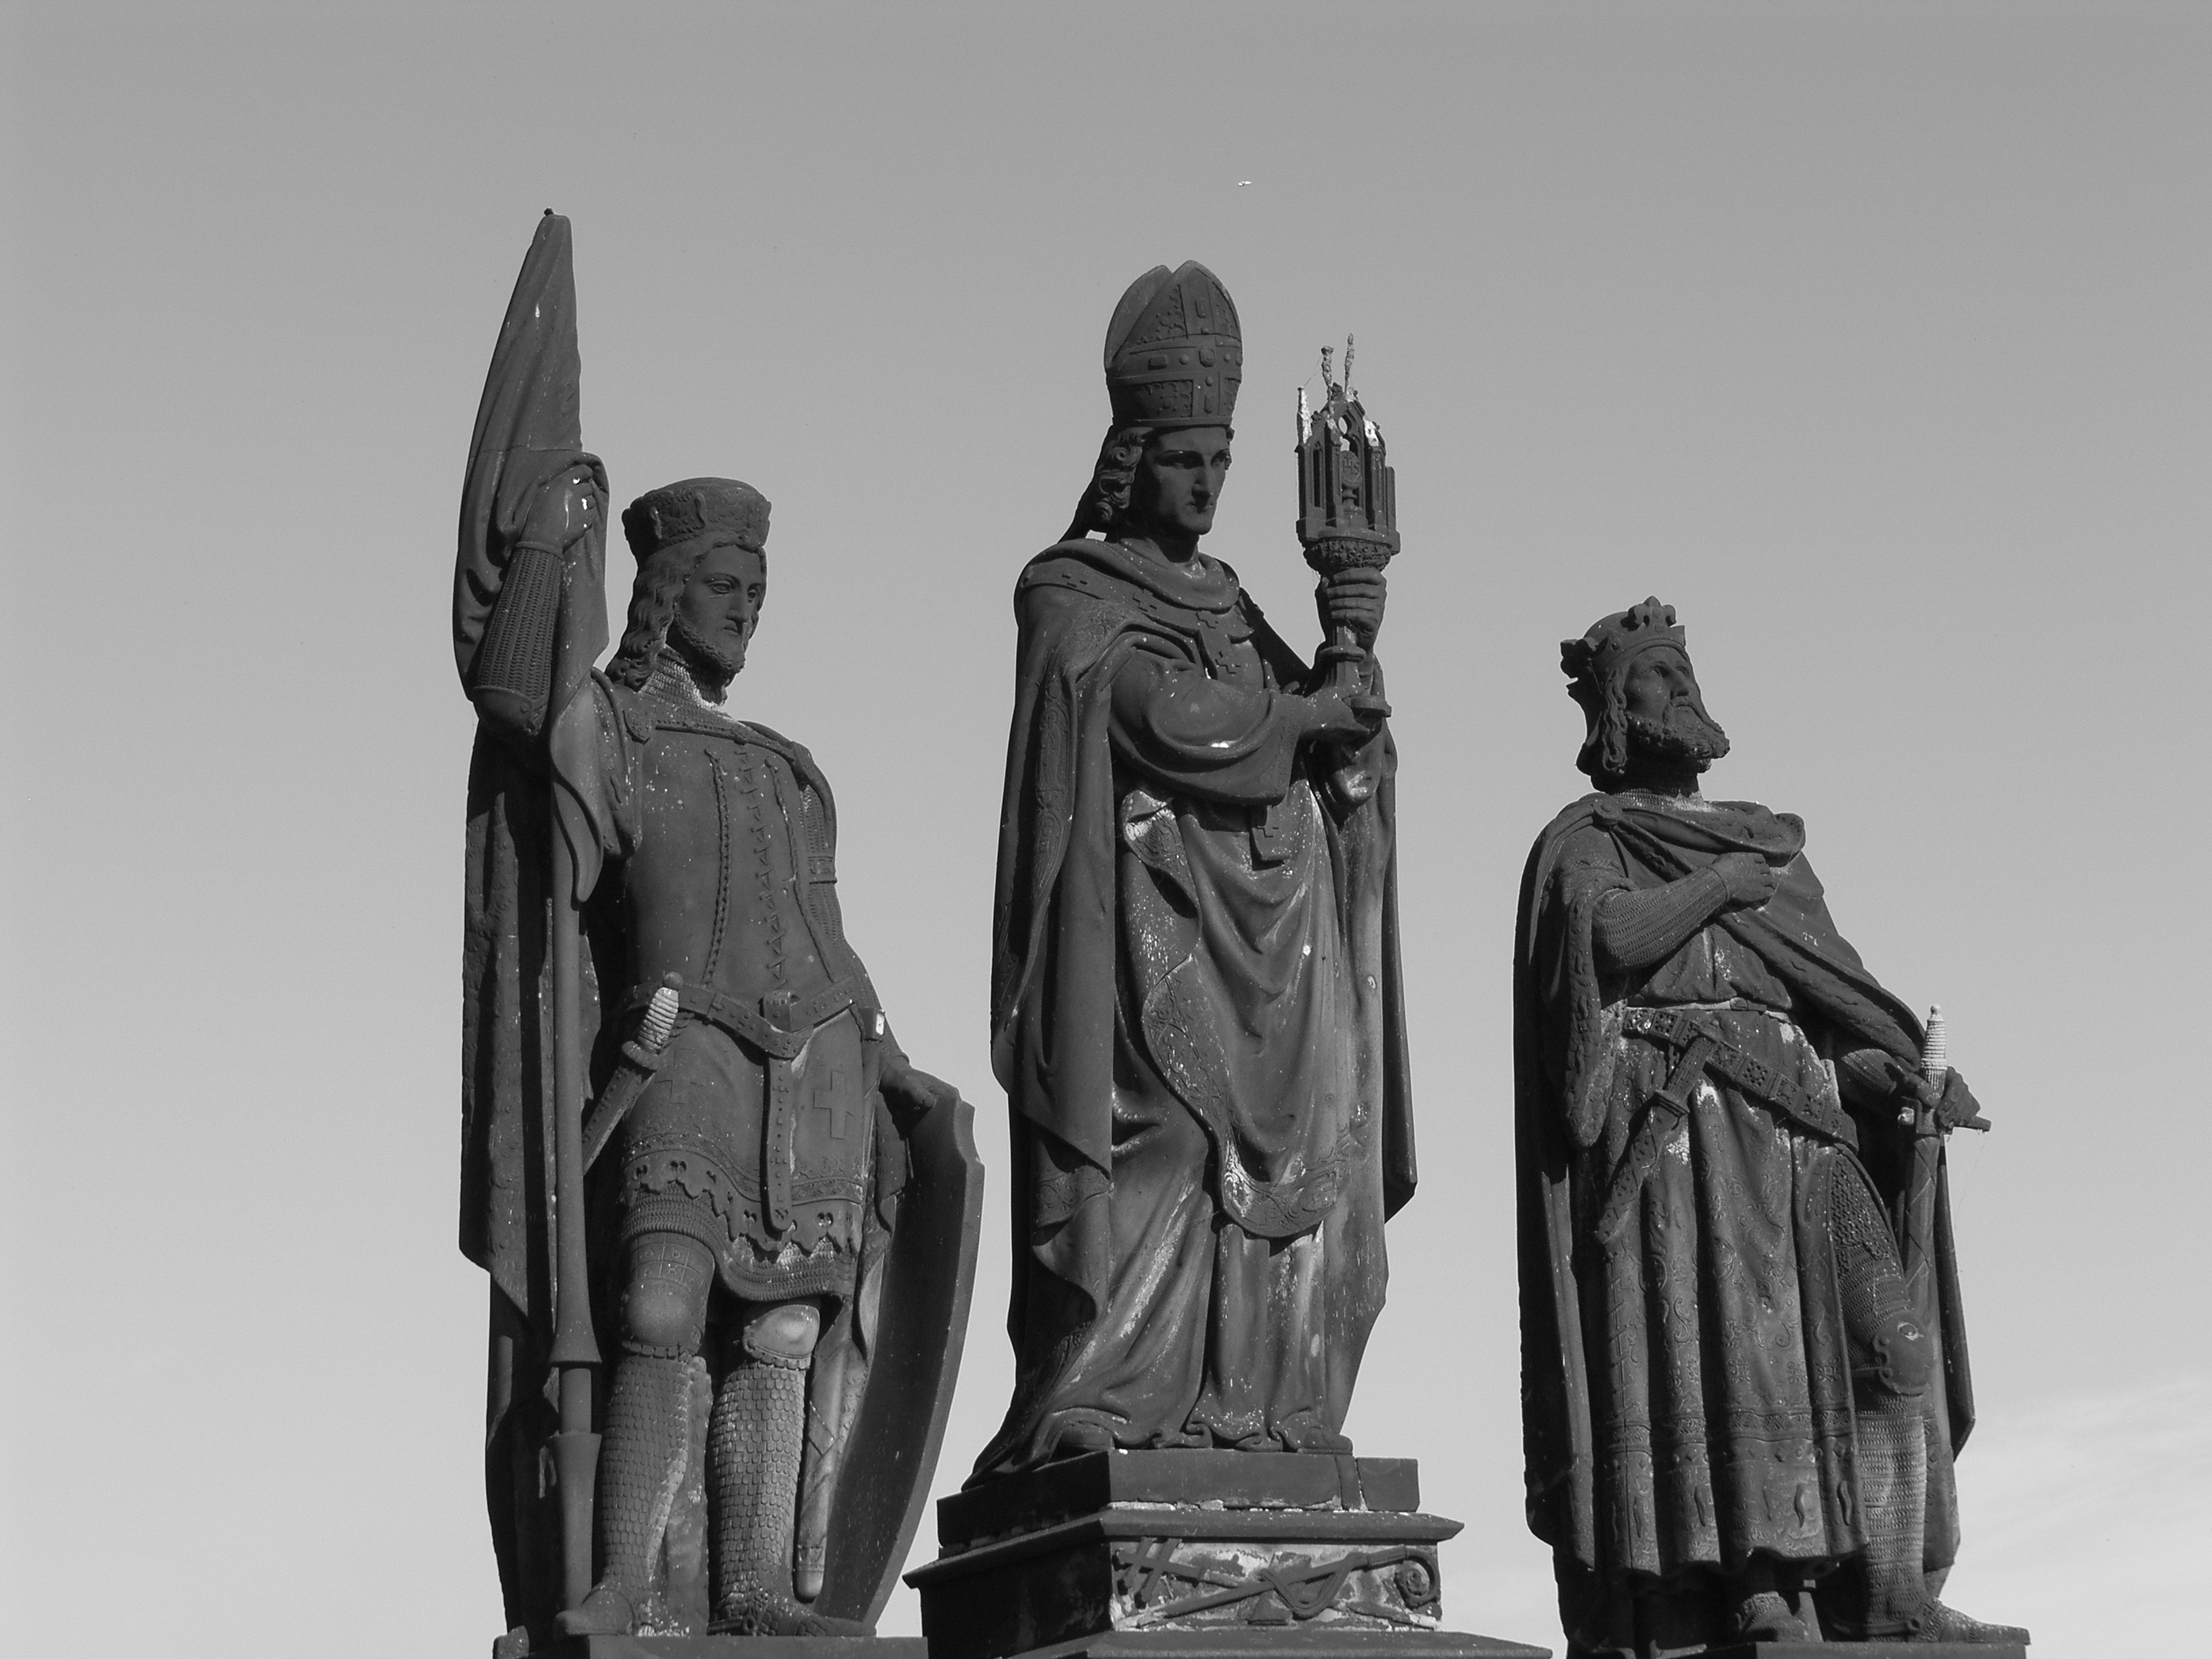
black and white, monument, travel, statue, prague, monochrome, sculpture, art, statues, czech republic, catholicism, charles bridge, motive, monochrome photography, ancient history, st norbert, st wenceslas, st sigismund, classical sculpture